Vasily Shatilov

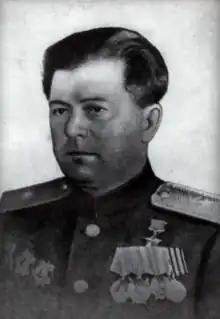

Vasily Mitrofanovich Shatilov (17 February 1902 – 16 February 1995) was a Soviet Army colonel general who commanded the 150th Rifle Division, credited with the capture of the Reichstag during the Battle of Berlin.